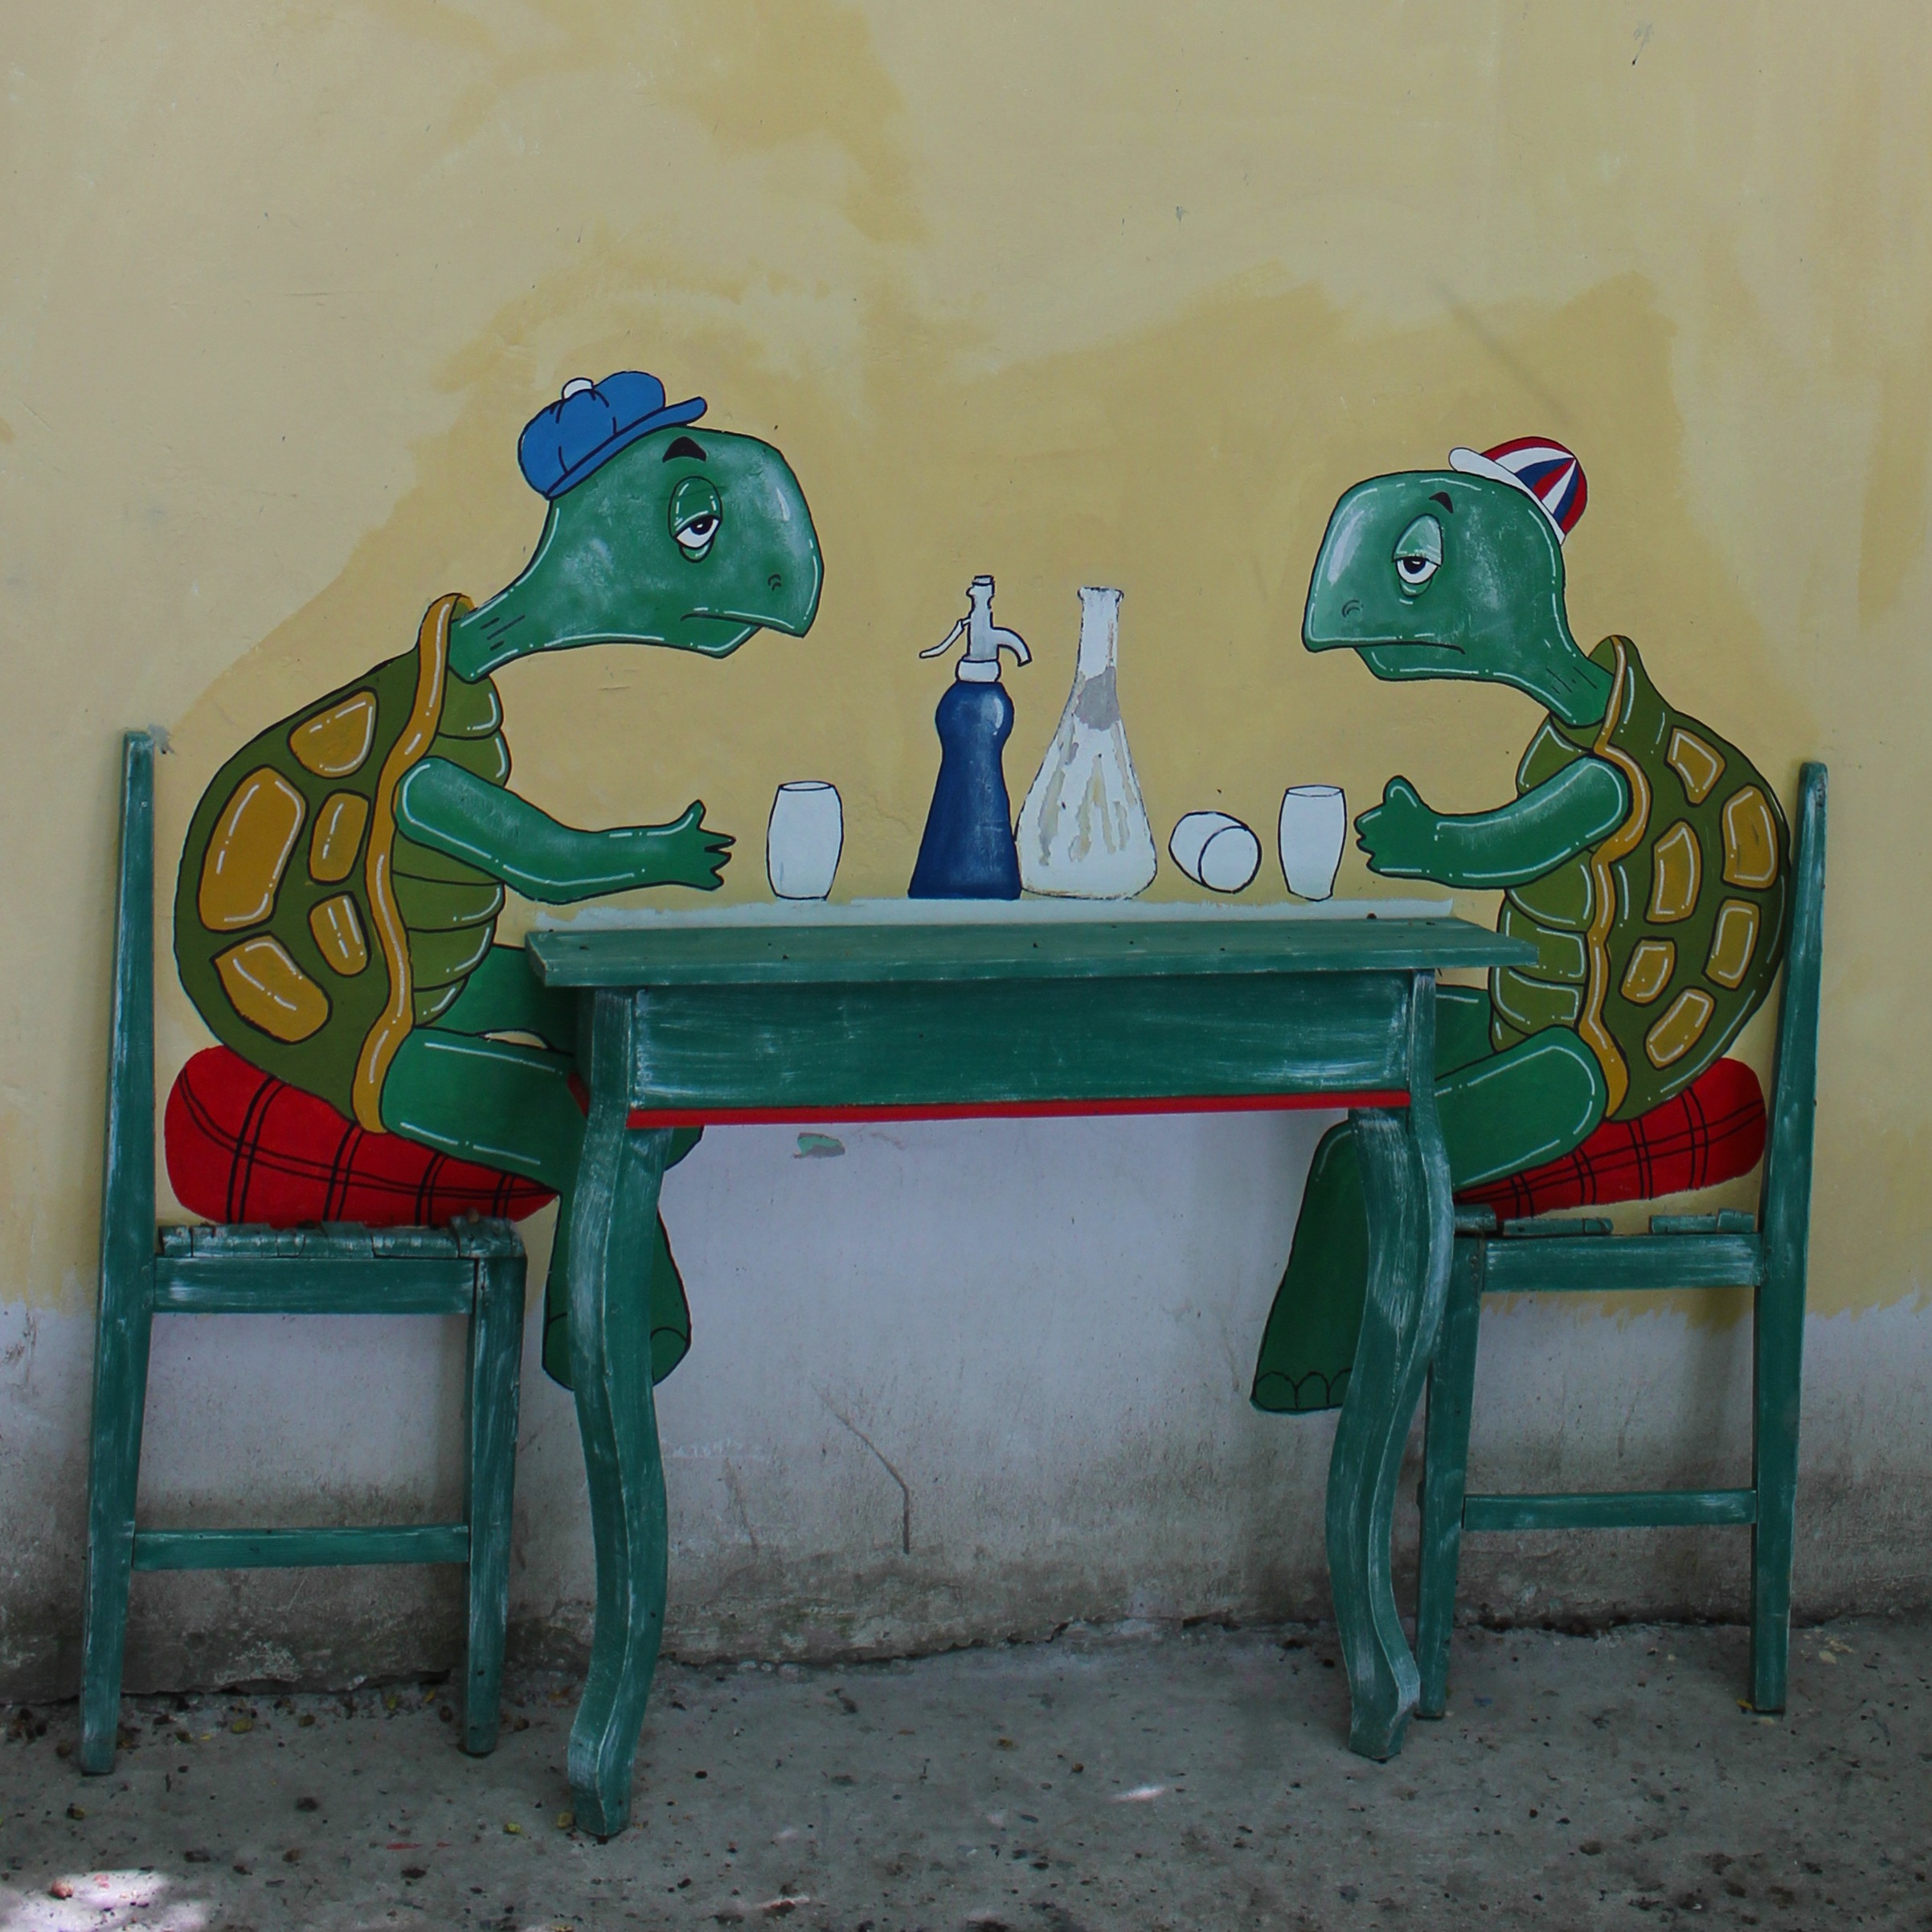
creative, texture, wall, green, color, paint, blue, turtle, furniture, colorful, graffiti, artwork, painting, art, drawing, design, mural, funny, comic, cartoon, funky